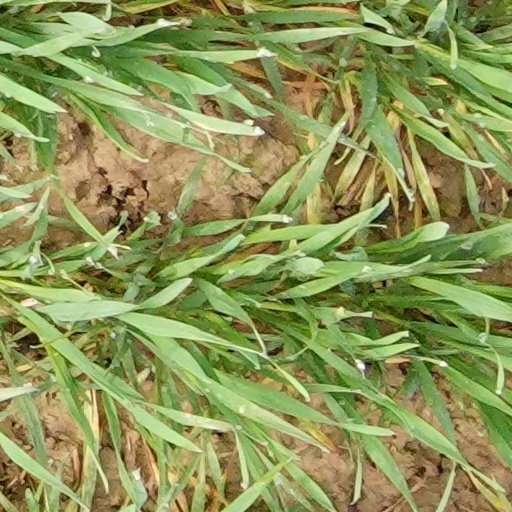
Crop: wheat